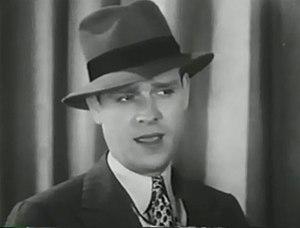
John Harron est un acteur américain né le 31 mars 1903 à New York, New York, décédé le 24 novembre 1939 à Seattle.